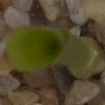
Label: maize